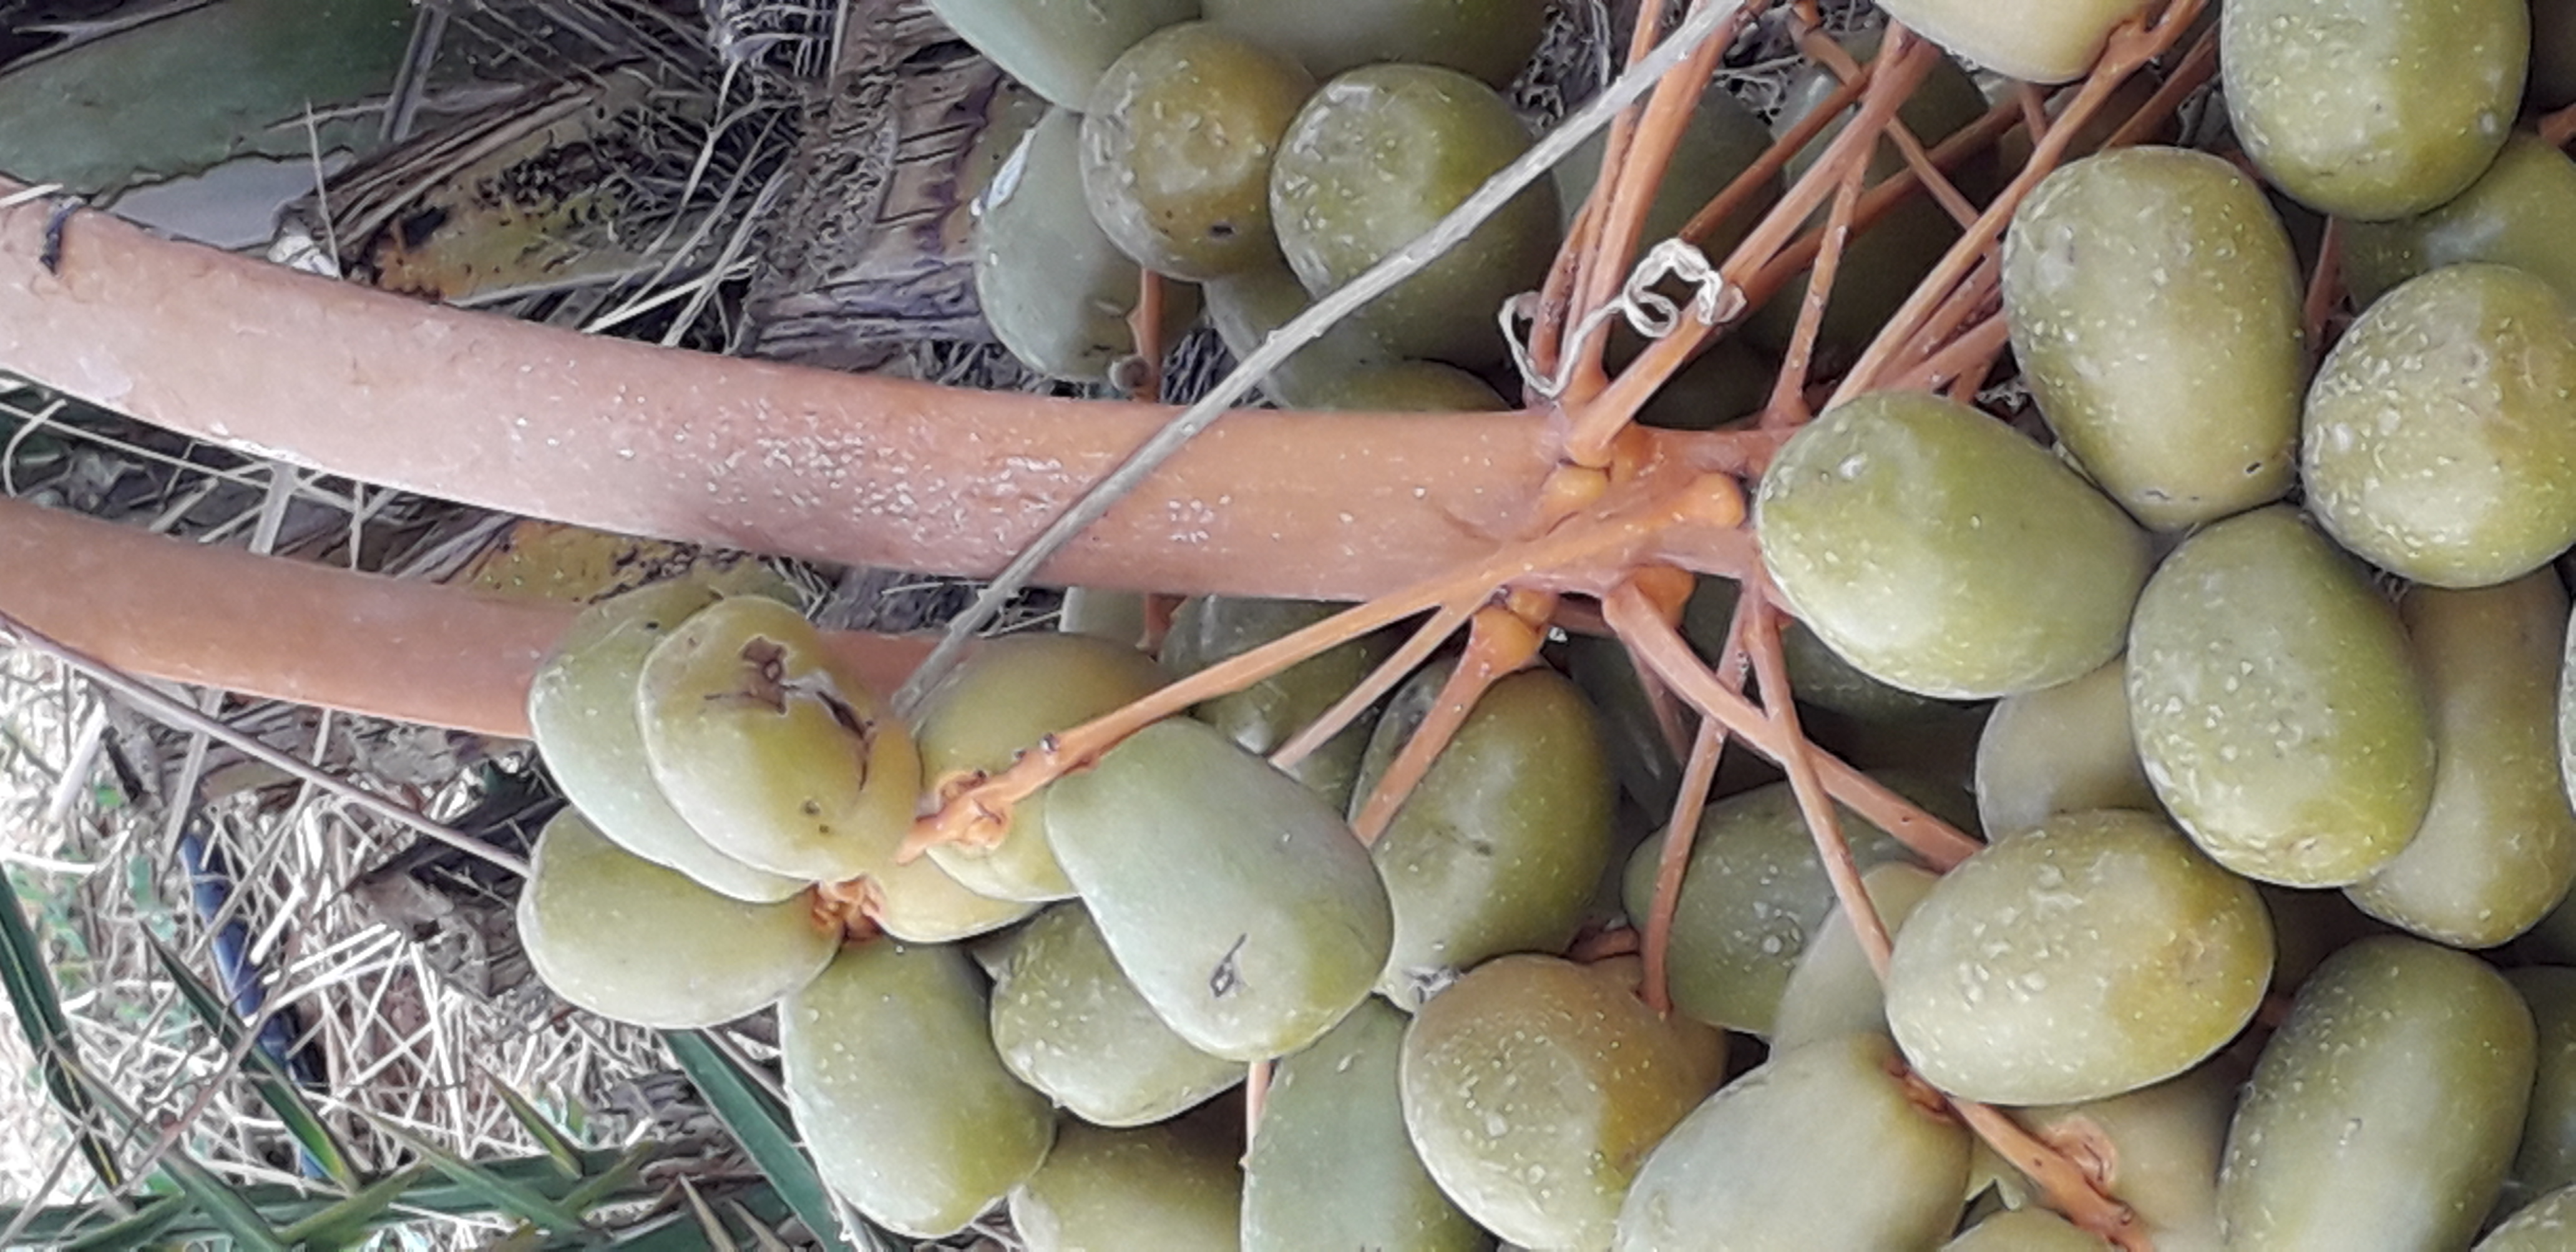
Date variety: Boufagous